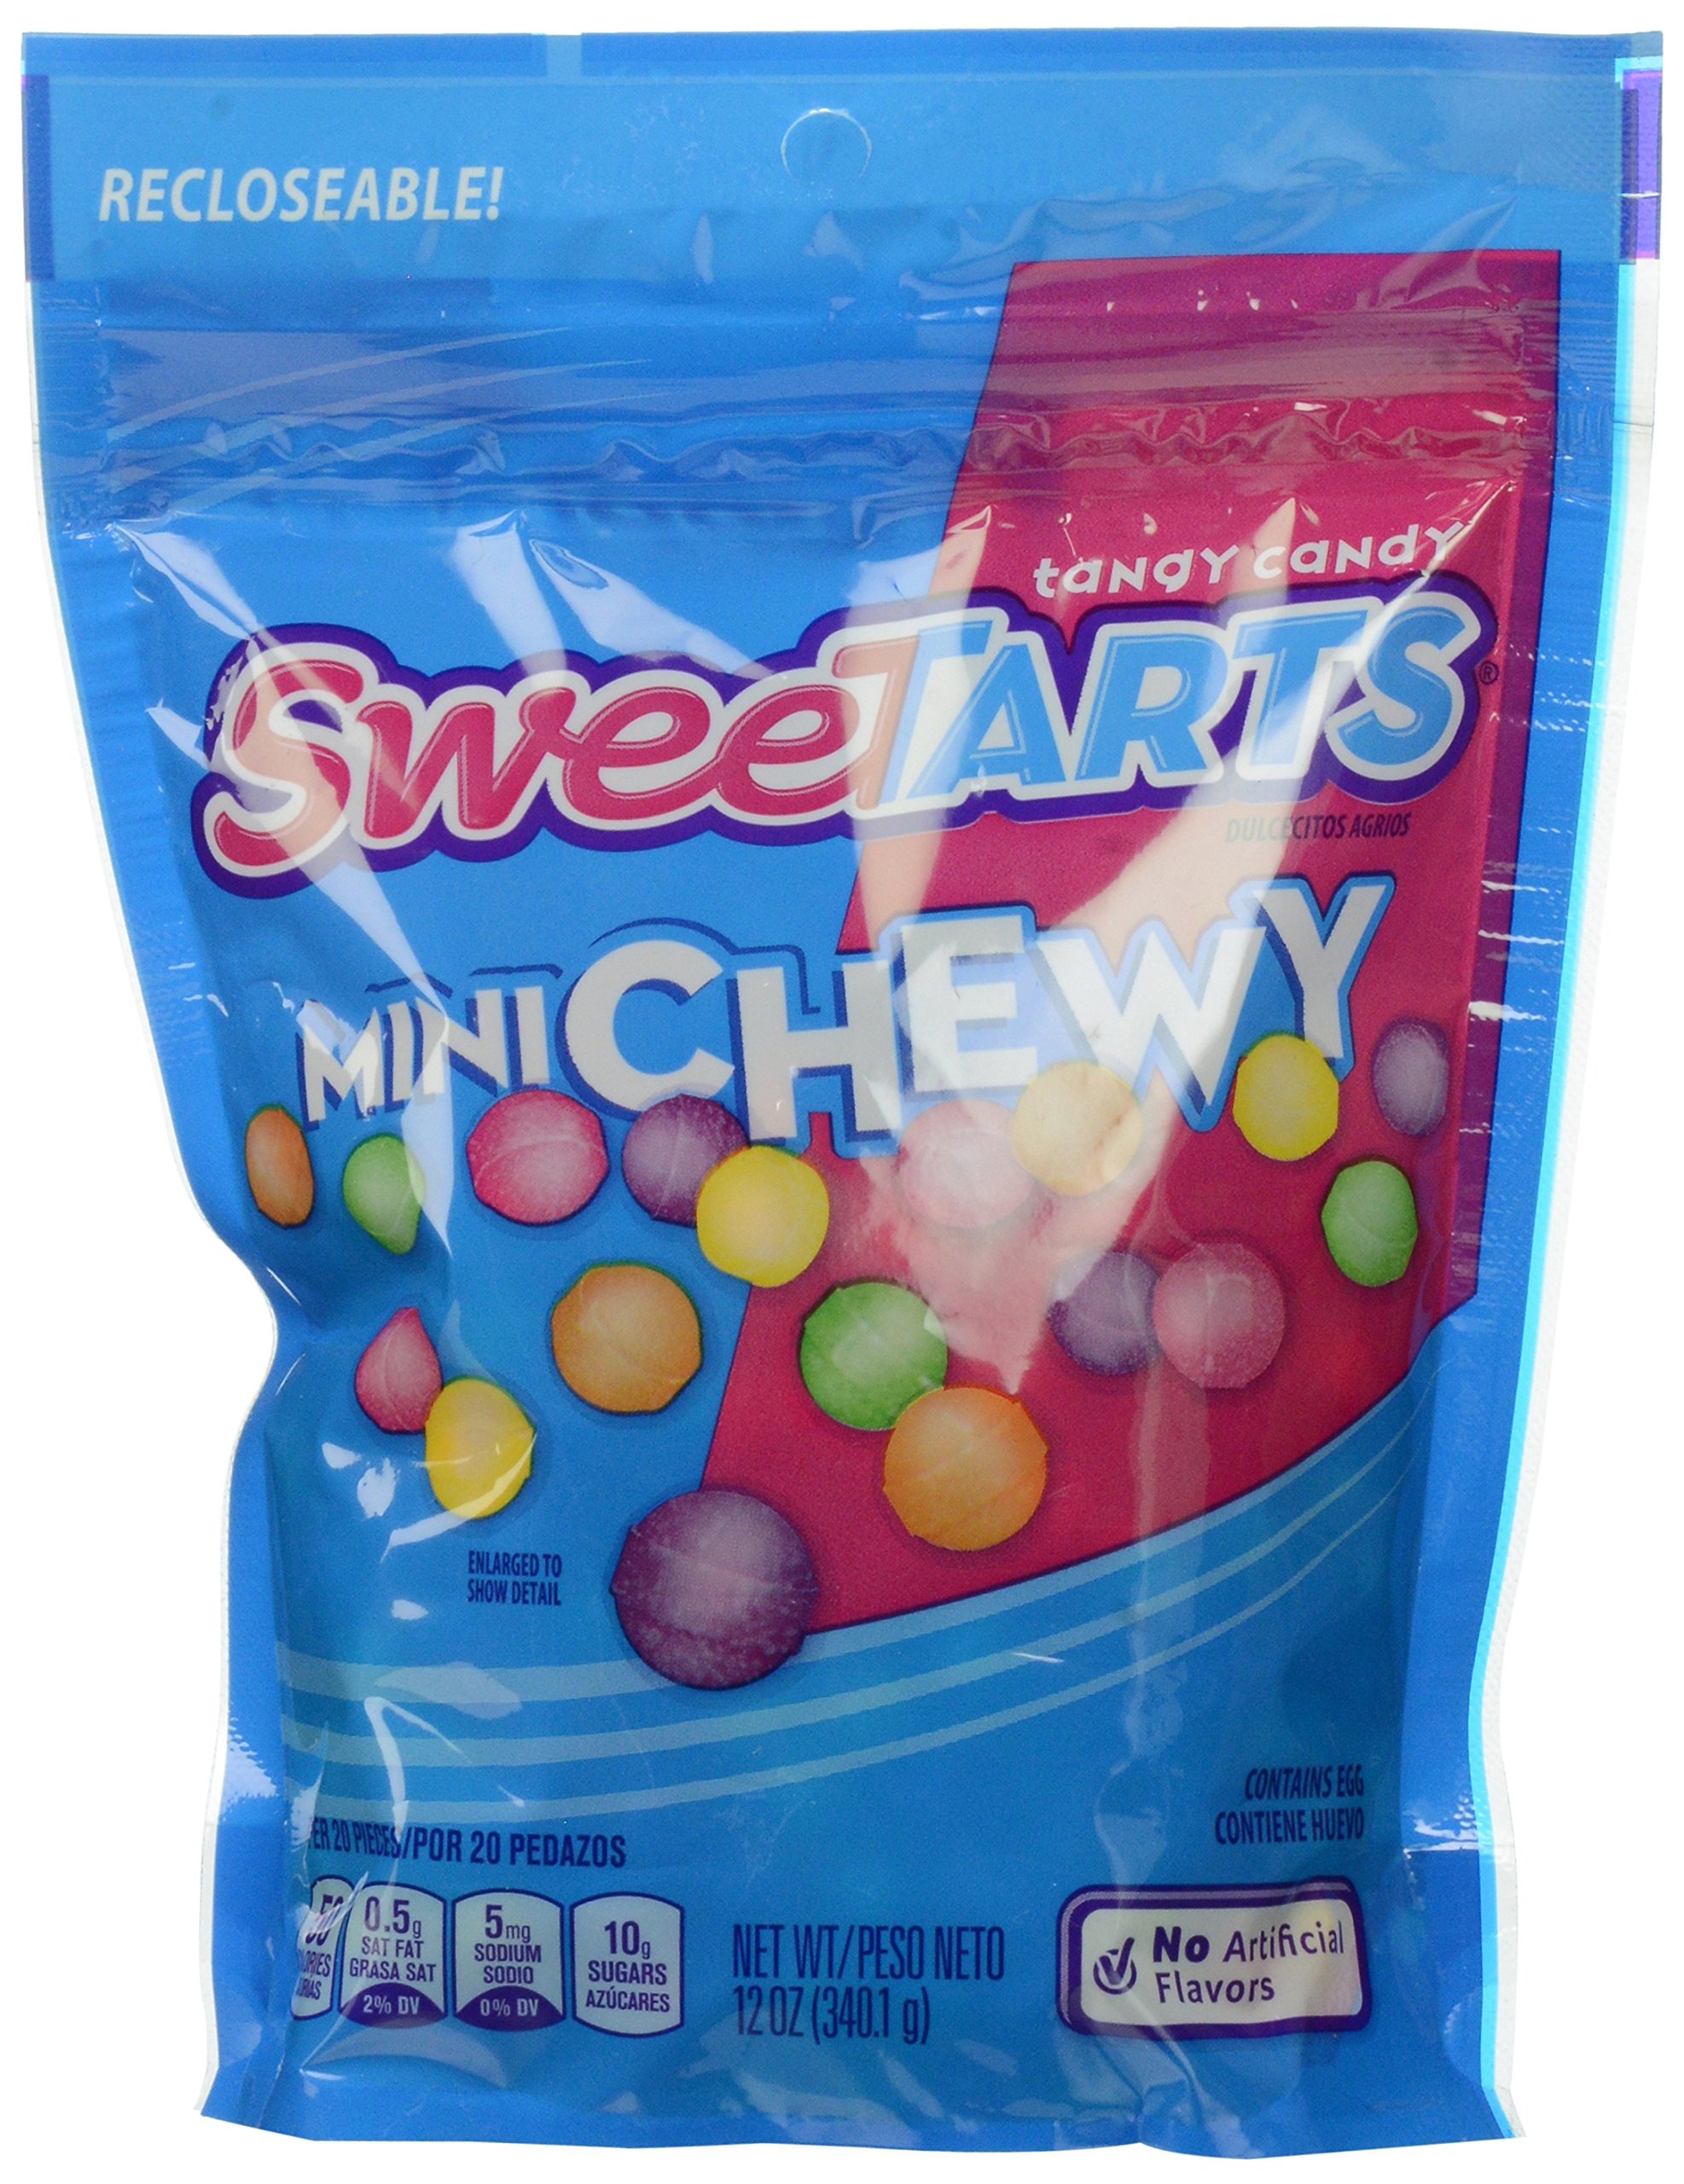
Item Name: SweeTARTS Mini Chewy Candy Resealable Bag, 12 Ounce
Bullet Point 1: Tiny in size but big on taste; Amazingly fun and chewy
Bullet Point 2: One of a kind Sweet and Tart flavor sensation
Bullet Point 3: No artificial flavors
Bullet Point 4: Perfect for sharing with friends and family
Bullet Point 5: Made in USA
Value: 12.0
Unit: ounce

Price: 4.29